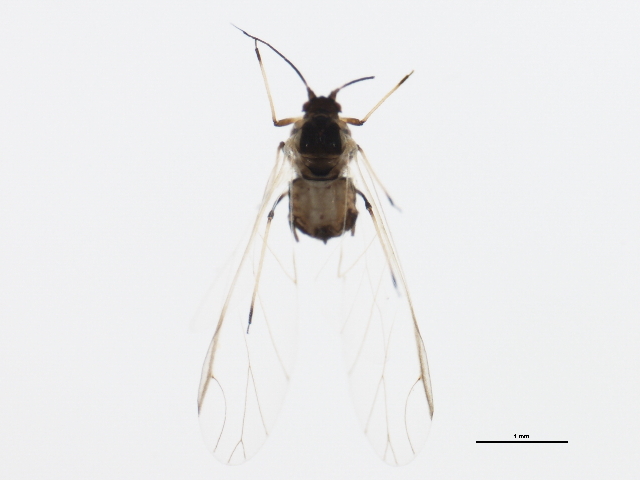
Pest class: bird_cherry_oat_aphid